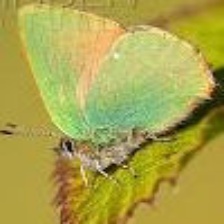
Species: GREEN HAIRSTREAK
Butterfly family (ImageNet category): lycaenid_butterfly